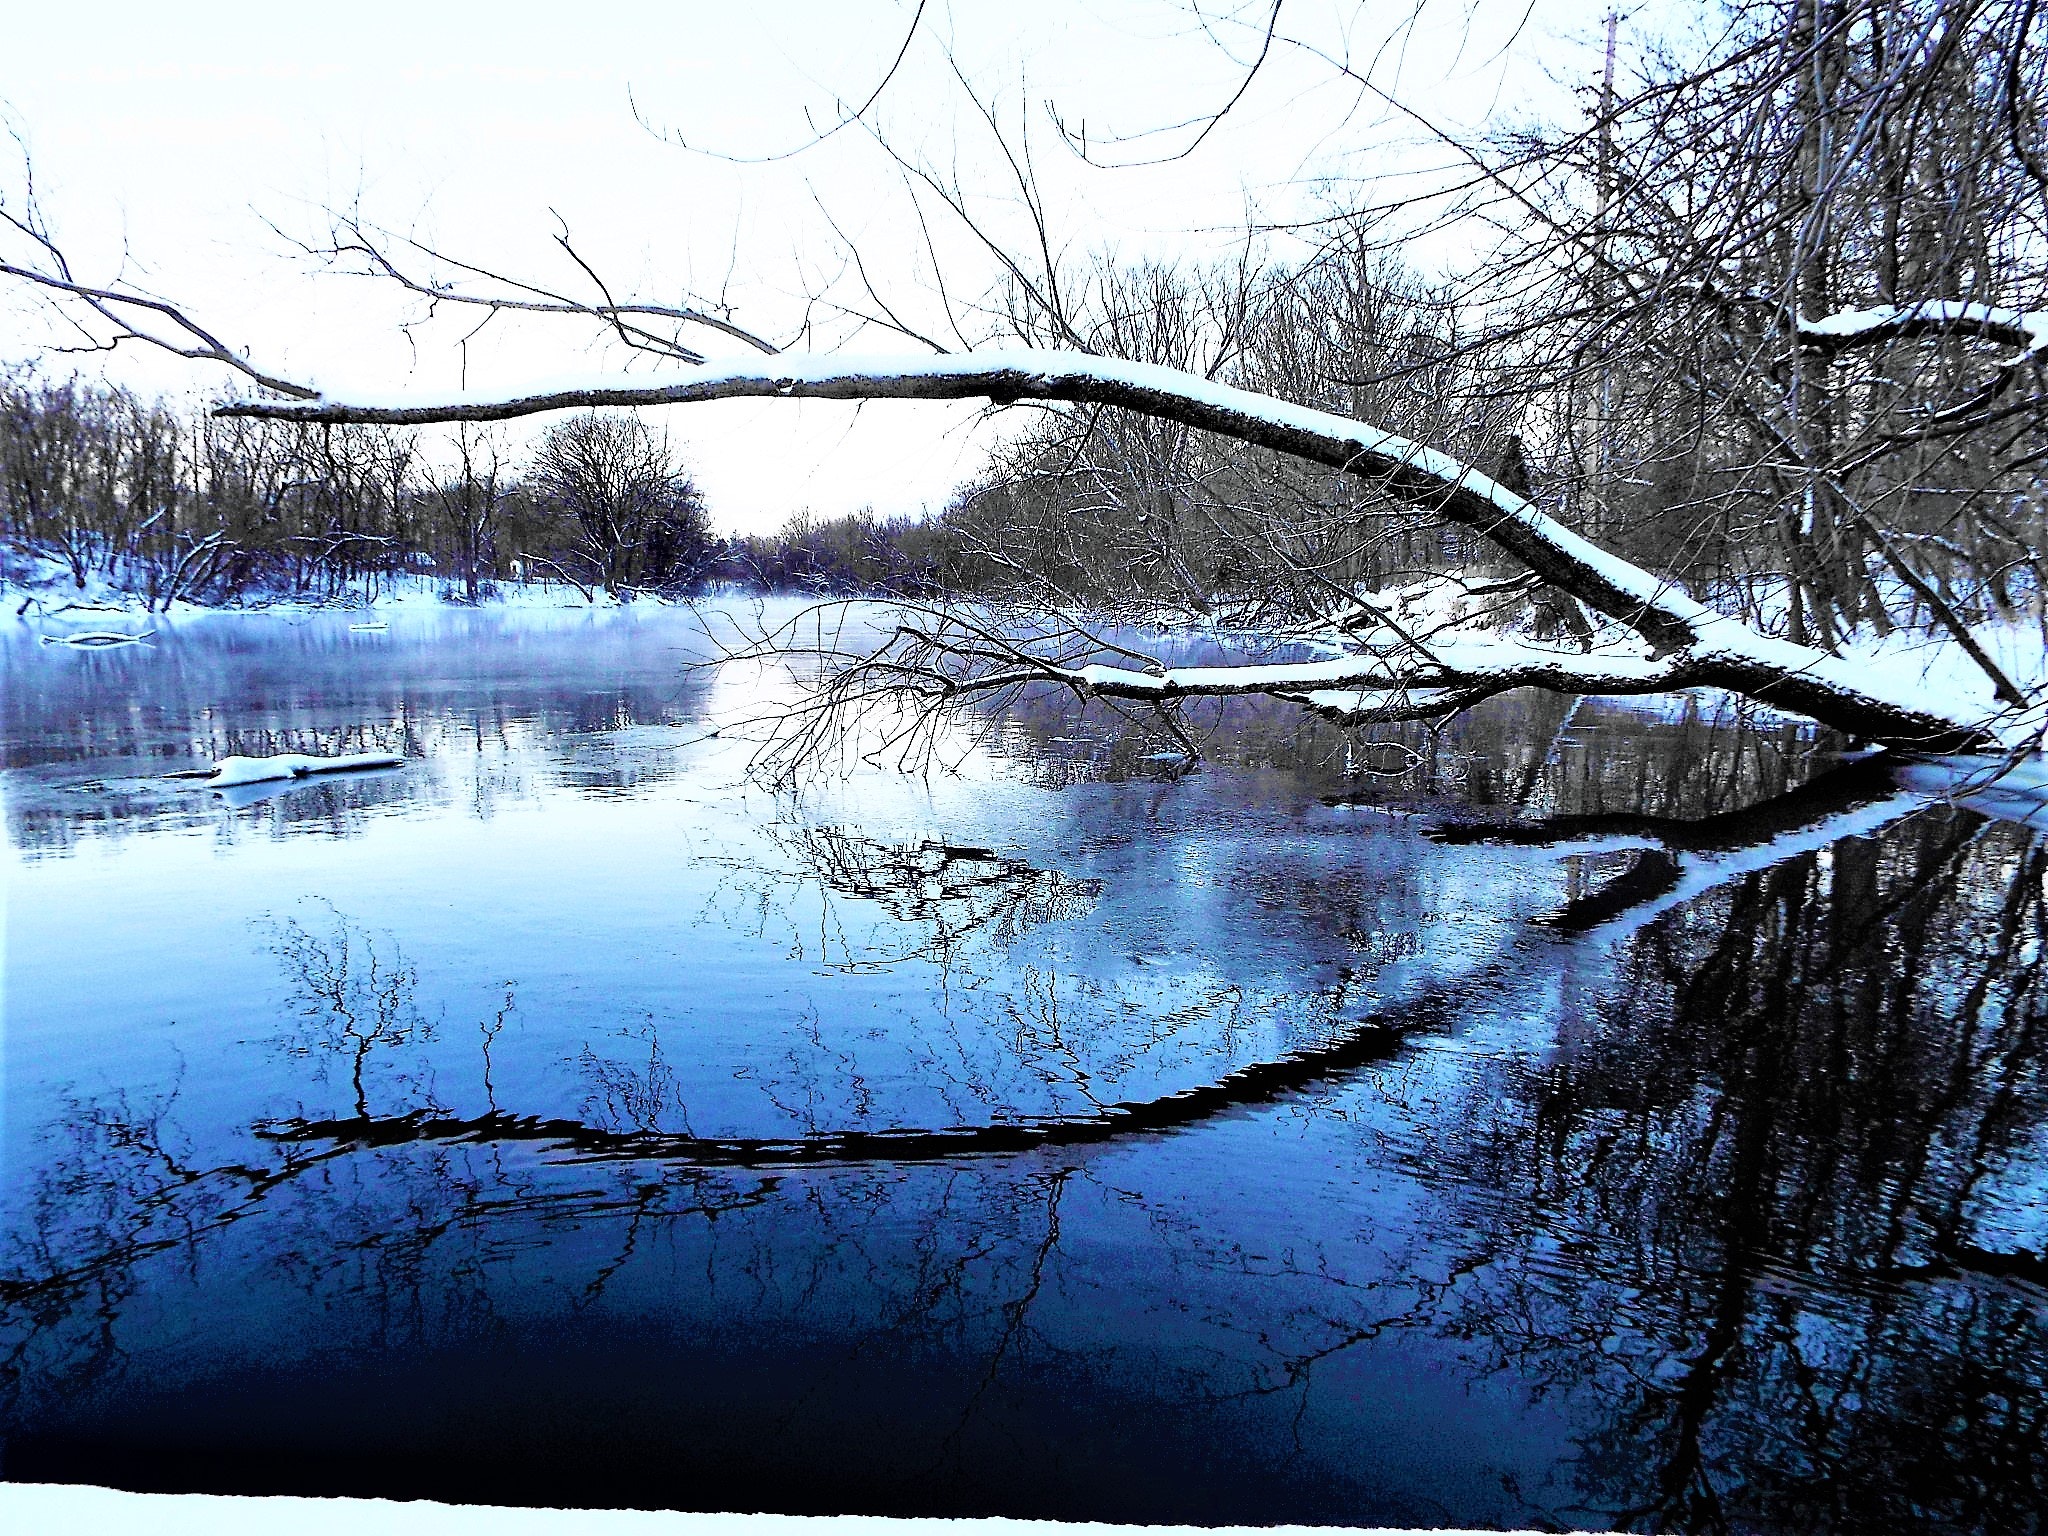
natural landscape, reflection, winter, nature, water, snow, tree, blue, freezing, branch, sky, natural environment, water resources, river, pond, ice, watercourse, morning, swamp, woody plant, bank, lake, wetland, plant, sunlight, twig, landscape, bayou, floodplain, forest, frost, riparian forest, bog